Shusha

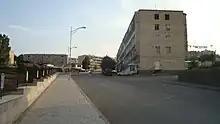
View from the town

In summer 1795, Shusha was subjected to a major attack by Agha Mohammad Khan Qajar, son of Mohammad Hassan Khan who had attacked Shusha in 1752. Agha Mohammad Khan Qajar's goal was to end with the feudal fragmentation and to restore the old Safavid State in Iran. By early 1795, he had already secured mainland Iran and was directly afterwards poised to bring the entire Caucasus region back within the Iranian domains. For this purpose he also wanted to proclaim himself Shah of Iran. However, according to the Safavid tradition, the shah had to take control over the whole of South Caucasus and Dagestan before his coronation. Therefore, the Karabakh Khanate and its fortified capital Shusha were the first and major obstacle to achieve these ends.